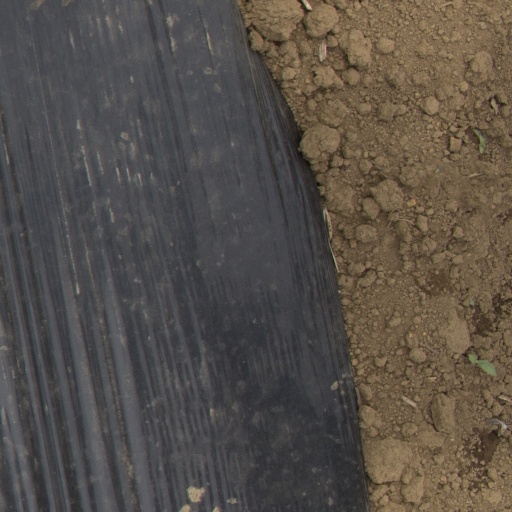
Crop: Jerusalem artichoke